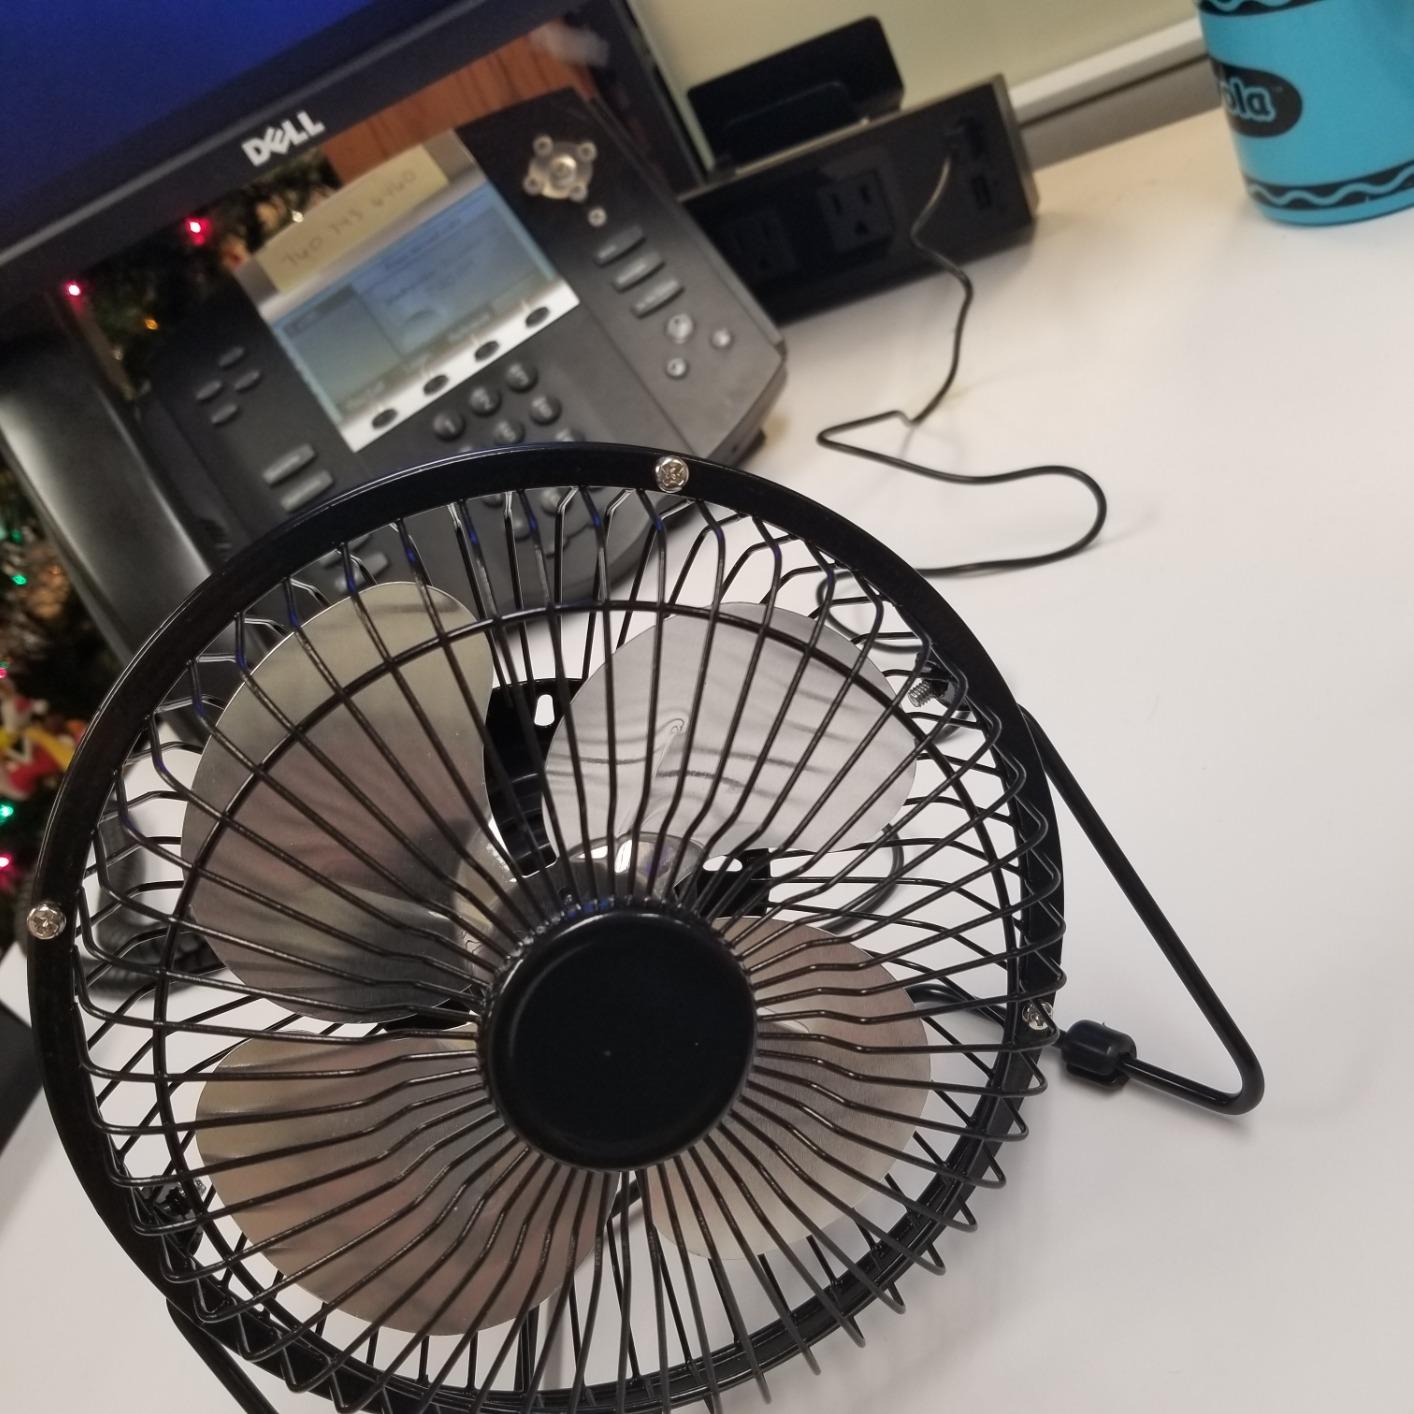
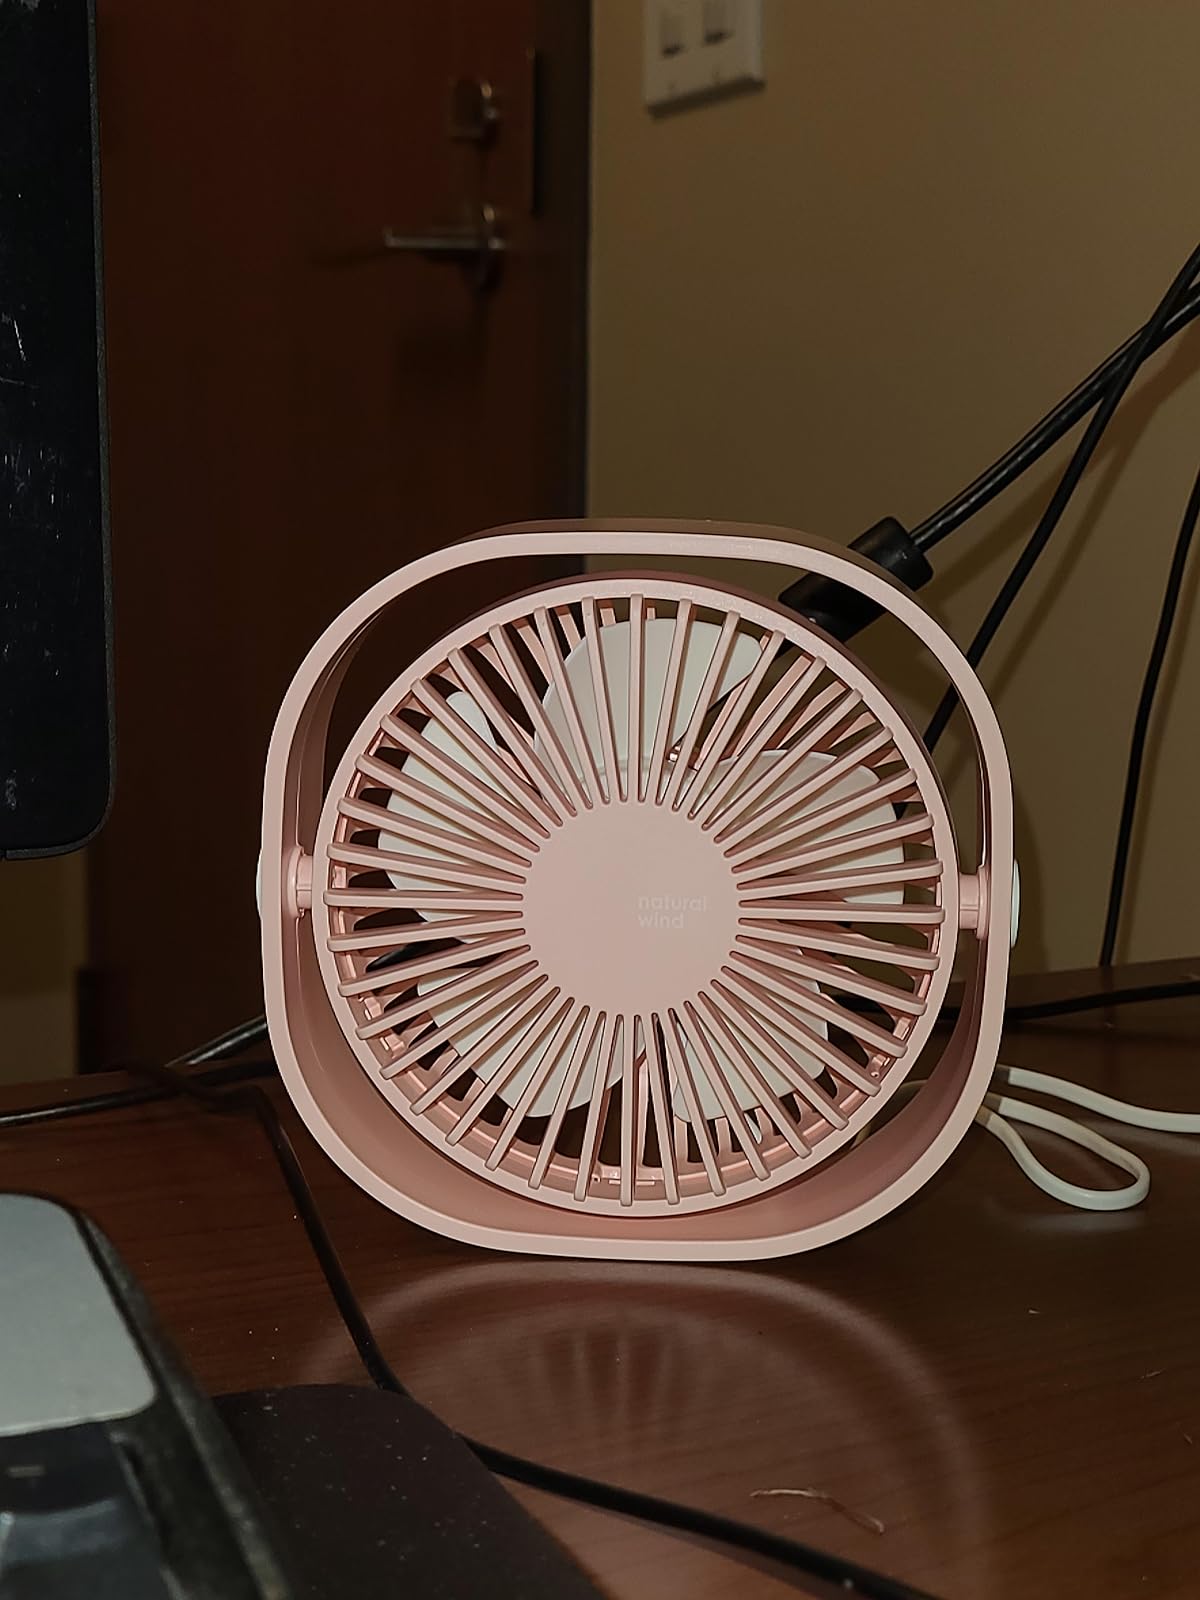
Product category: fan
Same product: no